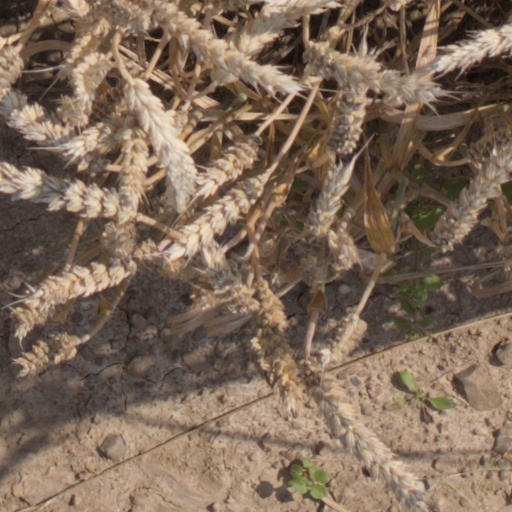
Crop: wheat